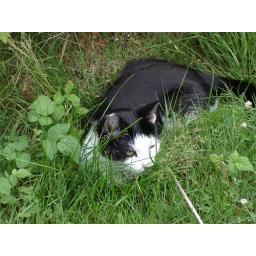
My sister &amp;amp; her boyfriends cat Micro, lying in the green green grass